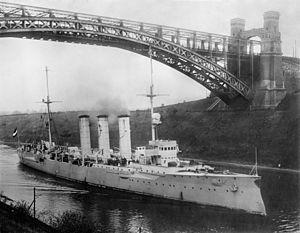
Les deux croiseurs légers de la classe Dresden furent une classe de transition pour la marine impériale allemande. Le Dresden était propulsé par des turbines à vapeur, tandis que l’Emden conservait des machines à vapeur classiques à triple expansion. Comme leurs prédécesseurs par contre, ils embarquaient une artillerie principale composée de 10 canons à tir rapide de 105 mm, à raison de cinq de chaque bord.
Ernst Wieblitz est un officier de marine, korvettenkapitän pendant la Première Guerre mondiale. Il était officier de navigation sur le SMS Dresden le jour du sabordage.
Le SMS Dresden est un croiseur léger lancé en 1907 par la Kaiserliche Marine. Navire de tête de la classe du même nom, il participe aux batailles de Coronel et des Falklands avant d'être coulé par les Britanniques le 15 mars 1915, au large de l'île Robinson Crusoe.